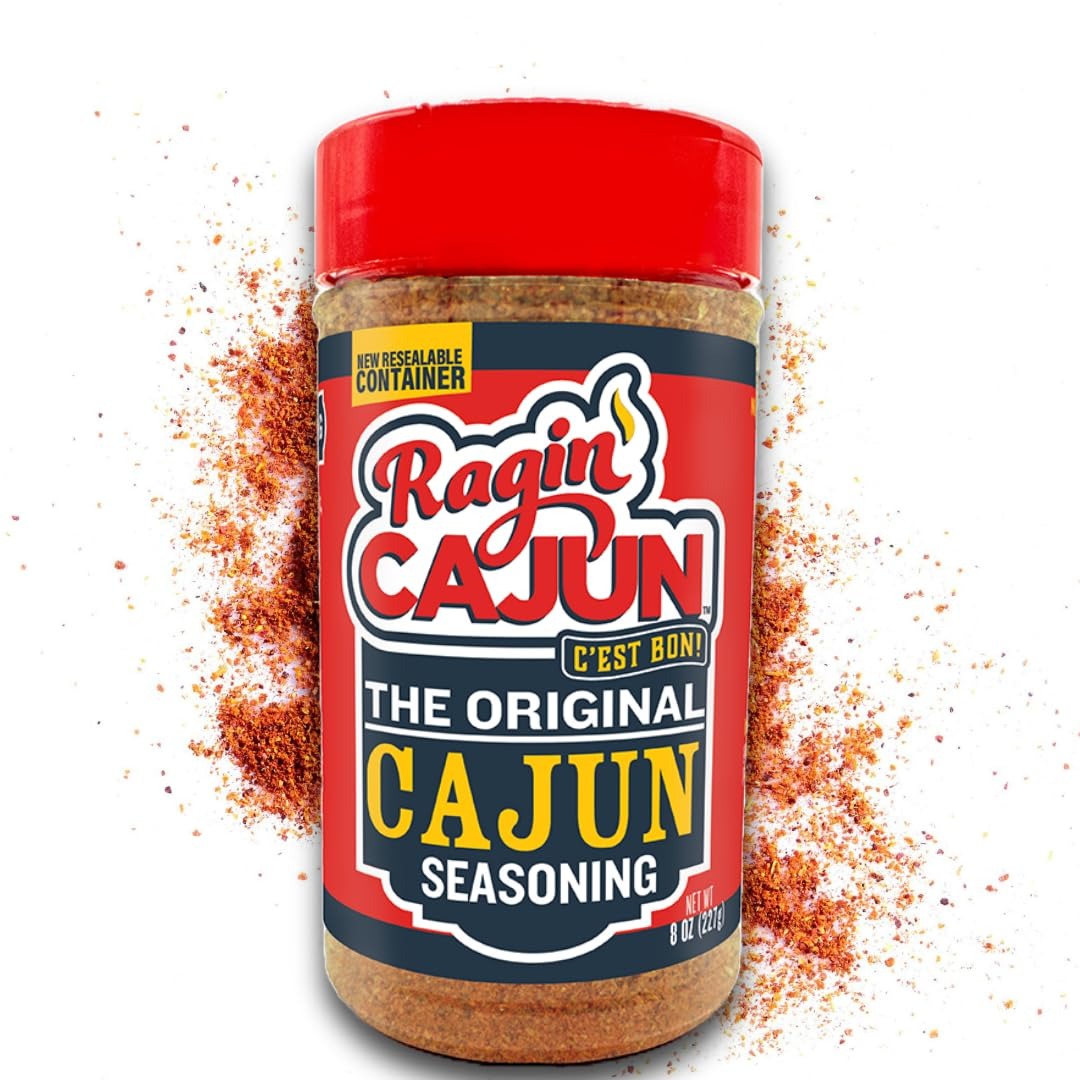
Item Name: All Purpose Original Cajun Seasoning 8 oz Ragin' Cajun (Pack of 1)
Product Description: All purpose Cajun seasoning
Value: 8.0
Unit: Ounce

Price: 7.99